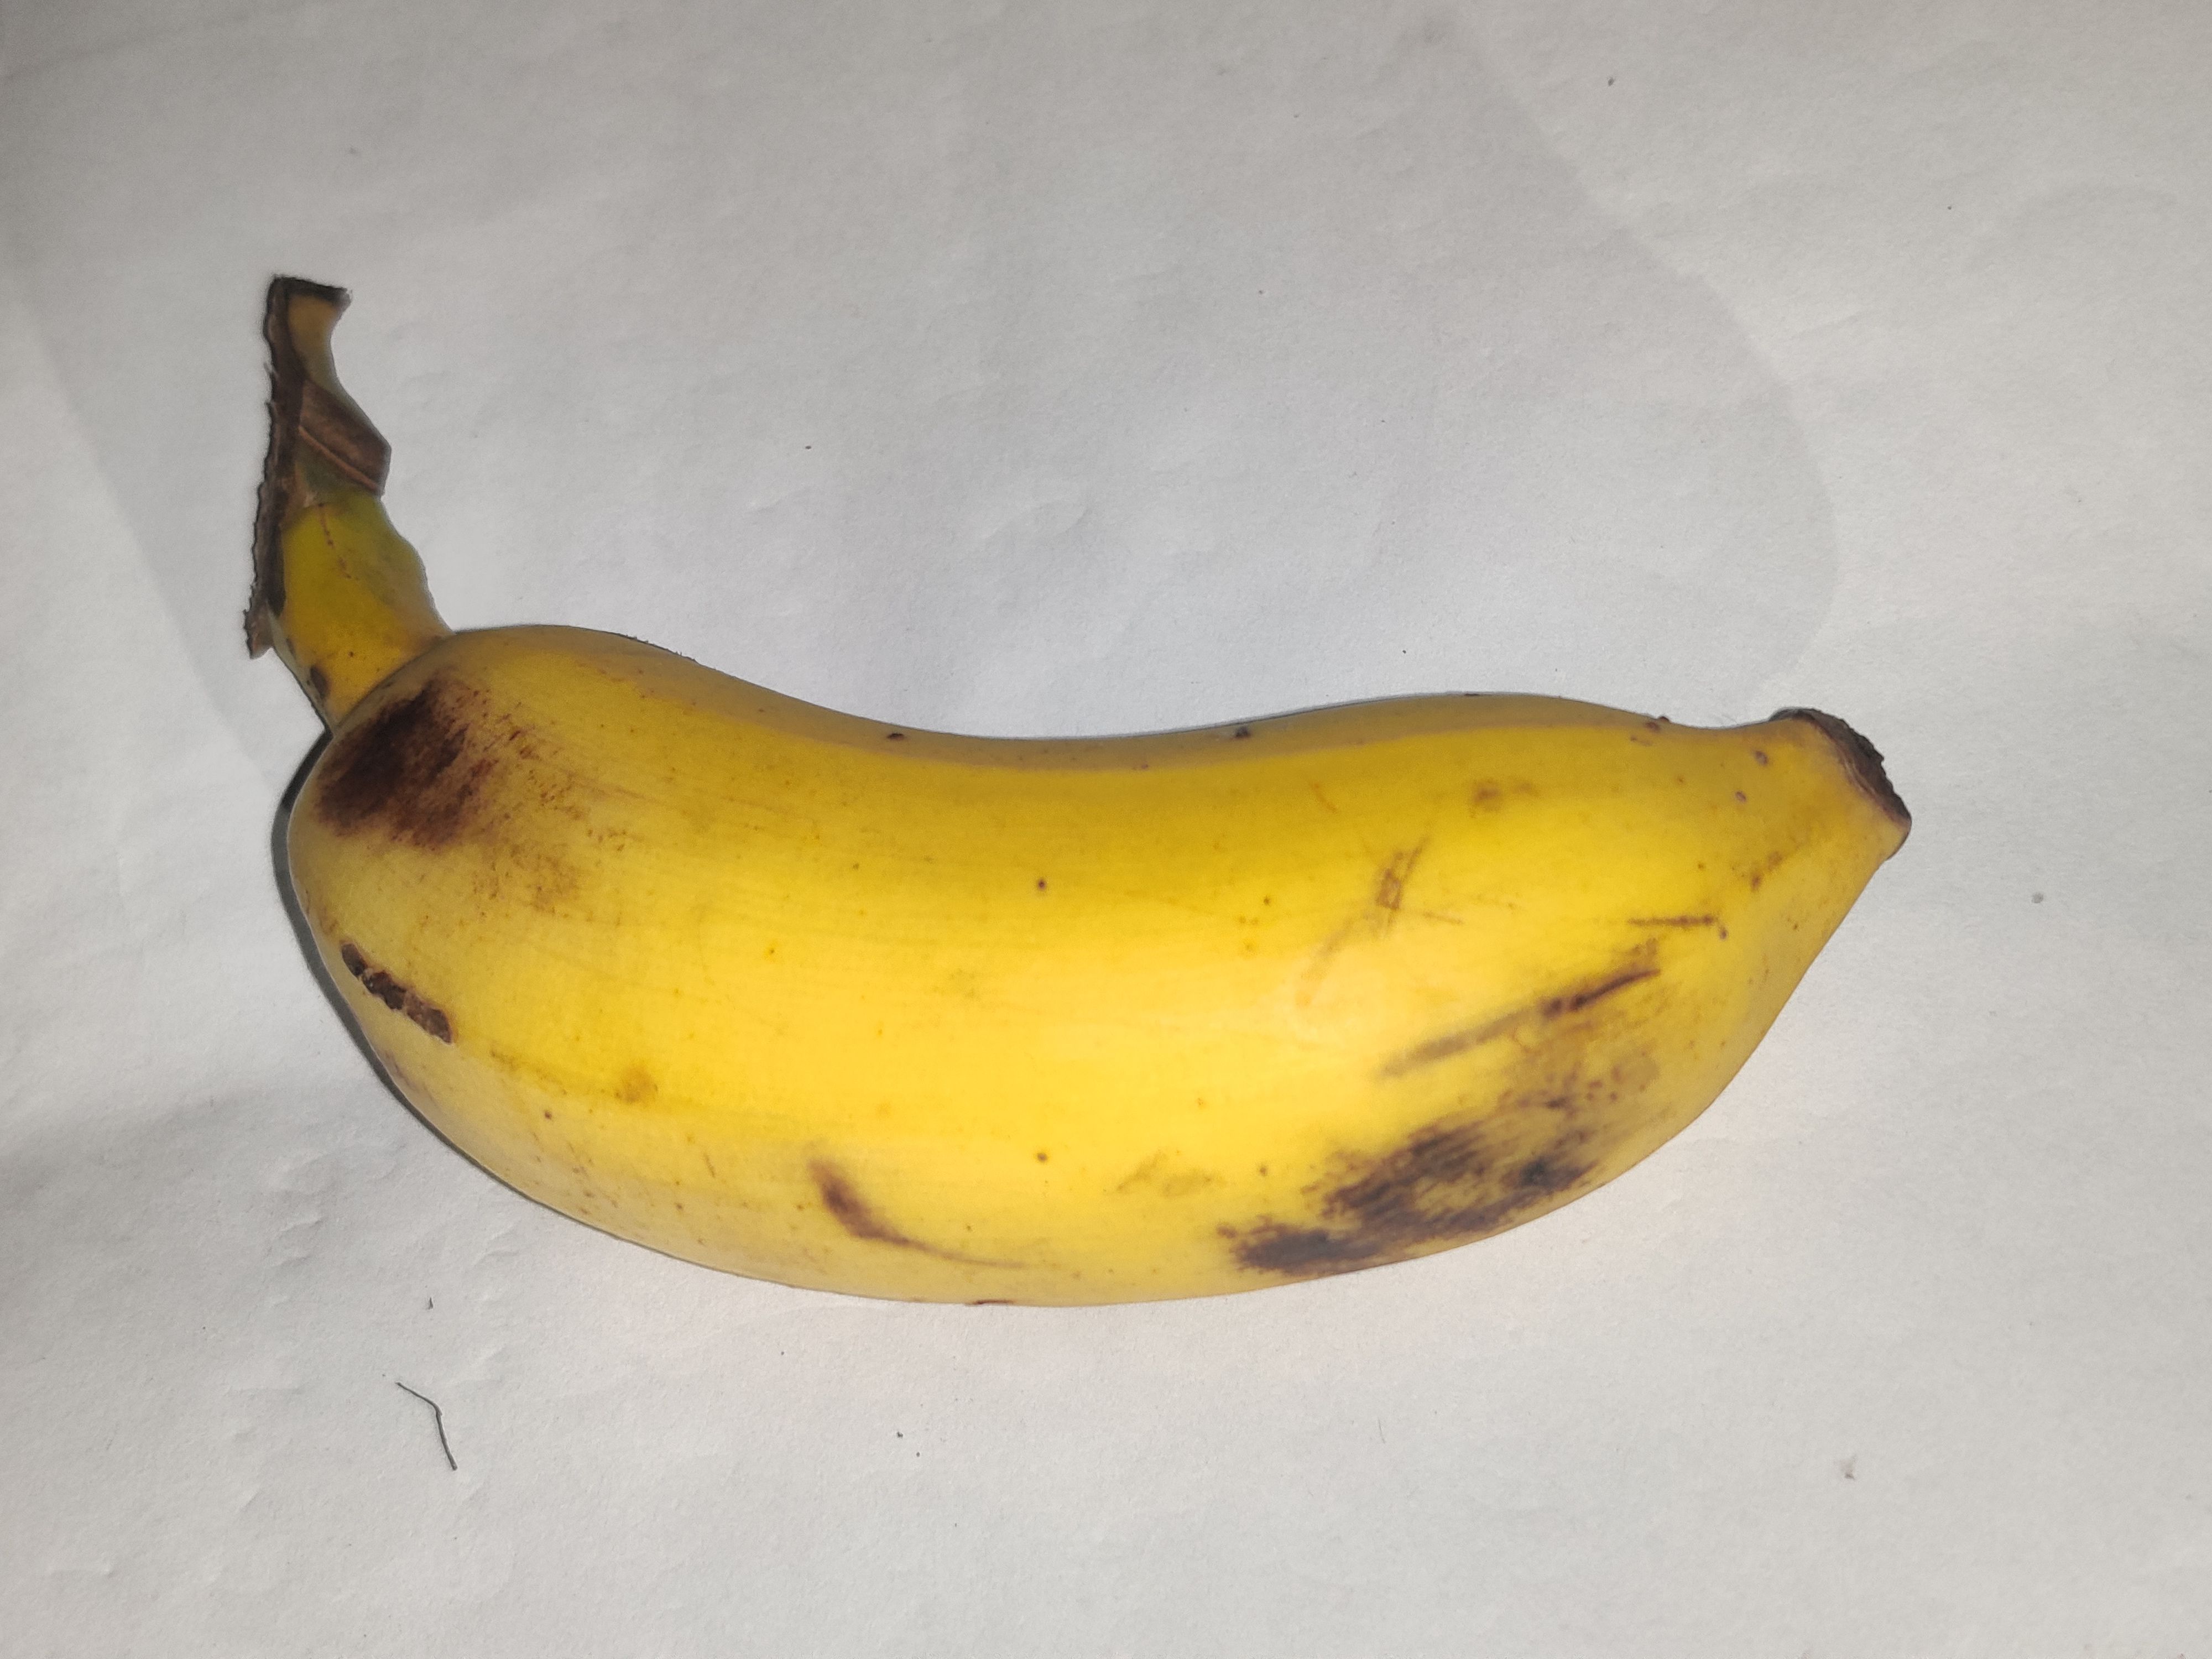
Fruit: banana
Grade: 2nd-grade